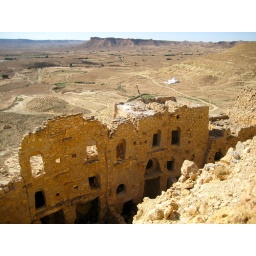
Douiret. As at Chenini, the houses are built into the rock along terraces that follow the contour lines around the hill.